Andrew Bolon

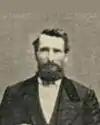

Andrew Jackson Bolon (c. 1826 – September 25, 1855) was a Bureau of Indian Affairs agent whose 1855 death at the hands of renegade Yakama is considered one of several contributing factors in the outbreak of the Yakima War. Some sources assert Bolon was the first law enforcement officer killed in the line of duty in the territory that is now the state of Washington, though the Washington Peace Officers Memorial in Olympia, Washington lists a King County sheriff's deputy killed the year before Bolon's death.